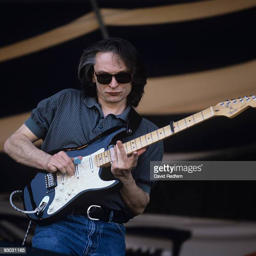
blues artist performs on stage